Trail of Tears

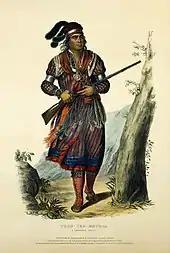
Seminole warrior Tuko-see-mathla, 1834

As the realization that the Seminoles would resist relocation sank in, Florida began preparing for war. The St. Augustine Militia asked the War Department for the loan of 500 muskets. Five hundred volunteers were mobilized under Brig. Gen. Richard K. Call. Indian war parties raided farms and settlements, and families fled to forts, large towns, or out of the territory altogether. A war party led by Osceola captured a Florida militia supply train, killing eight of its guards and wounding six others. Most of the goods taken were recovered by the militia in another fight a few days later. Sugar plantations along the Atlantic coast south of St. Augustine were destroyed, with many of the slaves on the plantations joining the Seminoles.